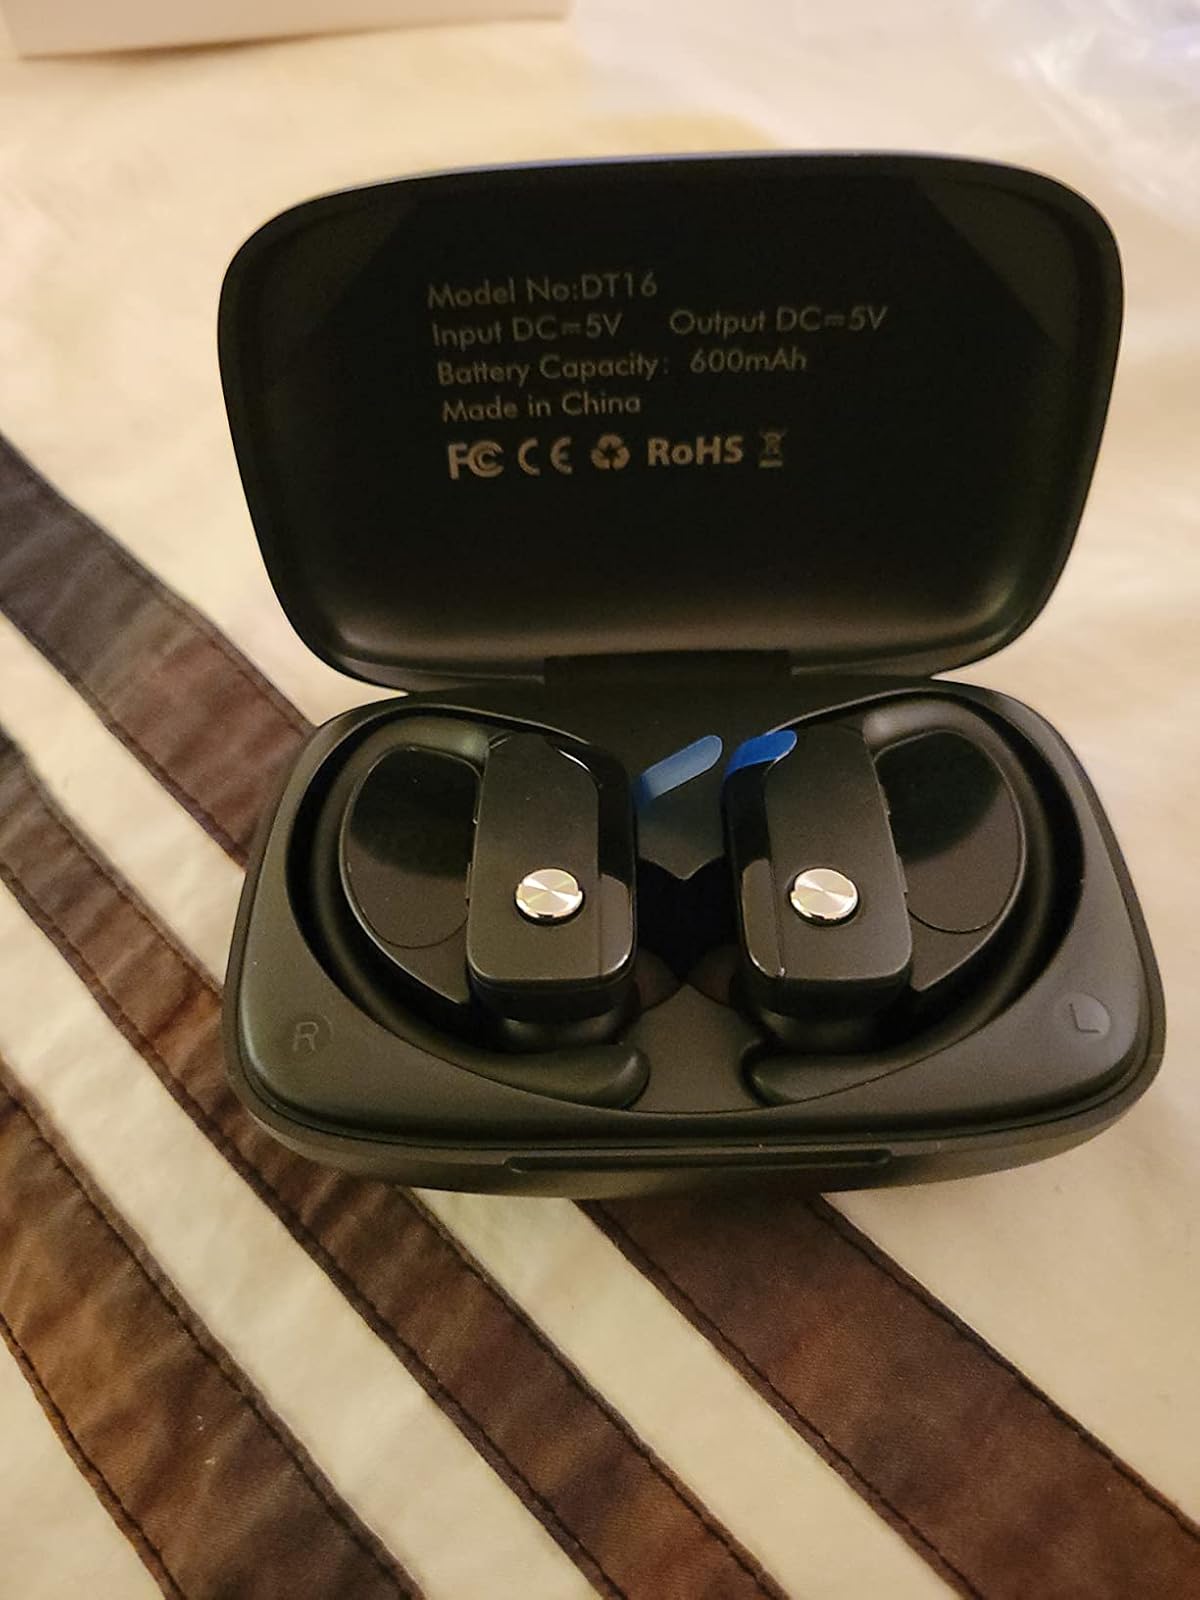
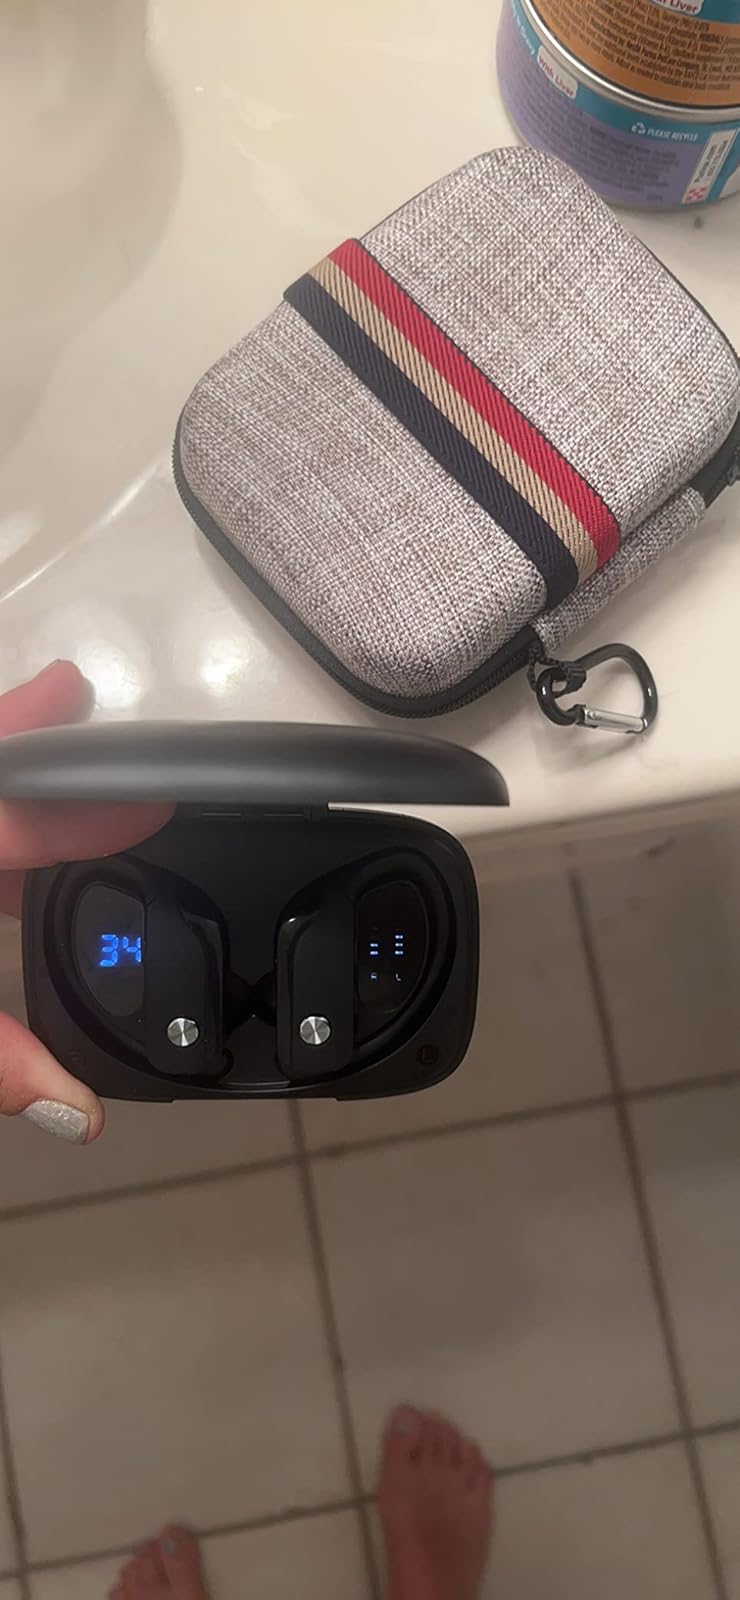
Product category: earbuds
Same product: yes